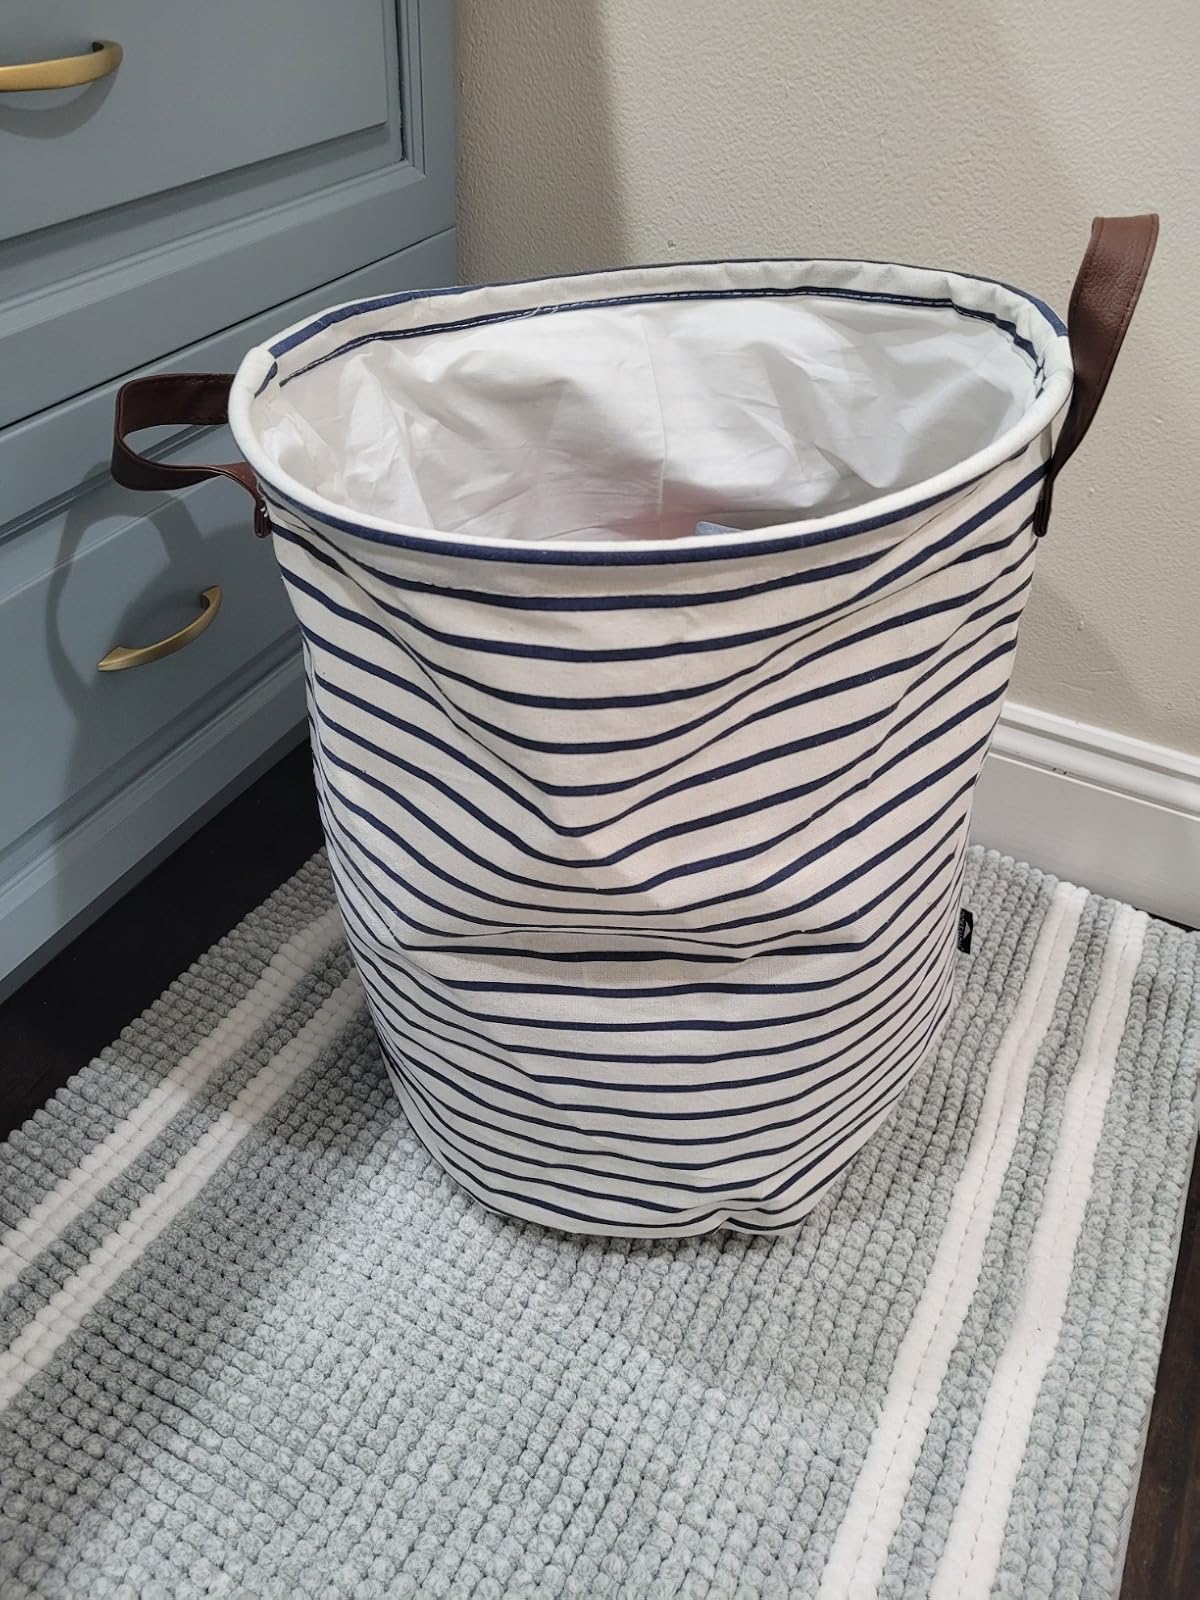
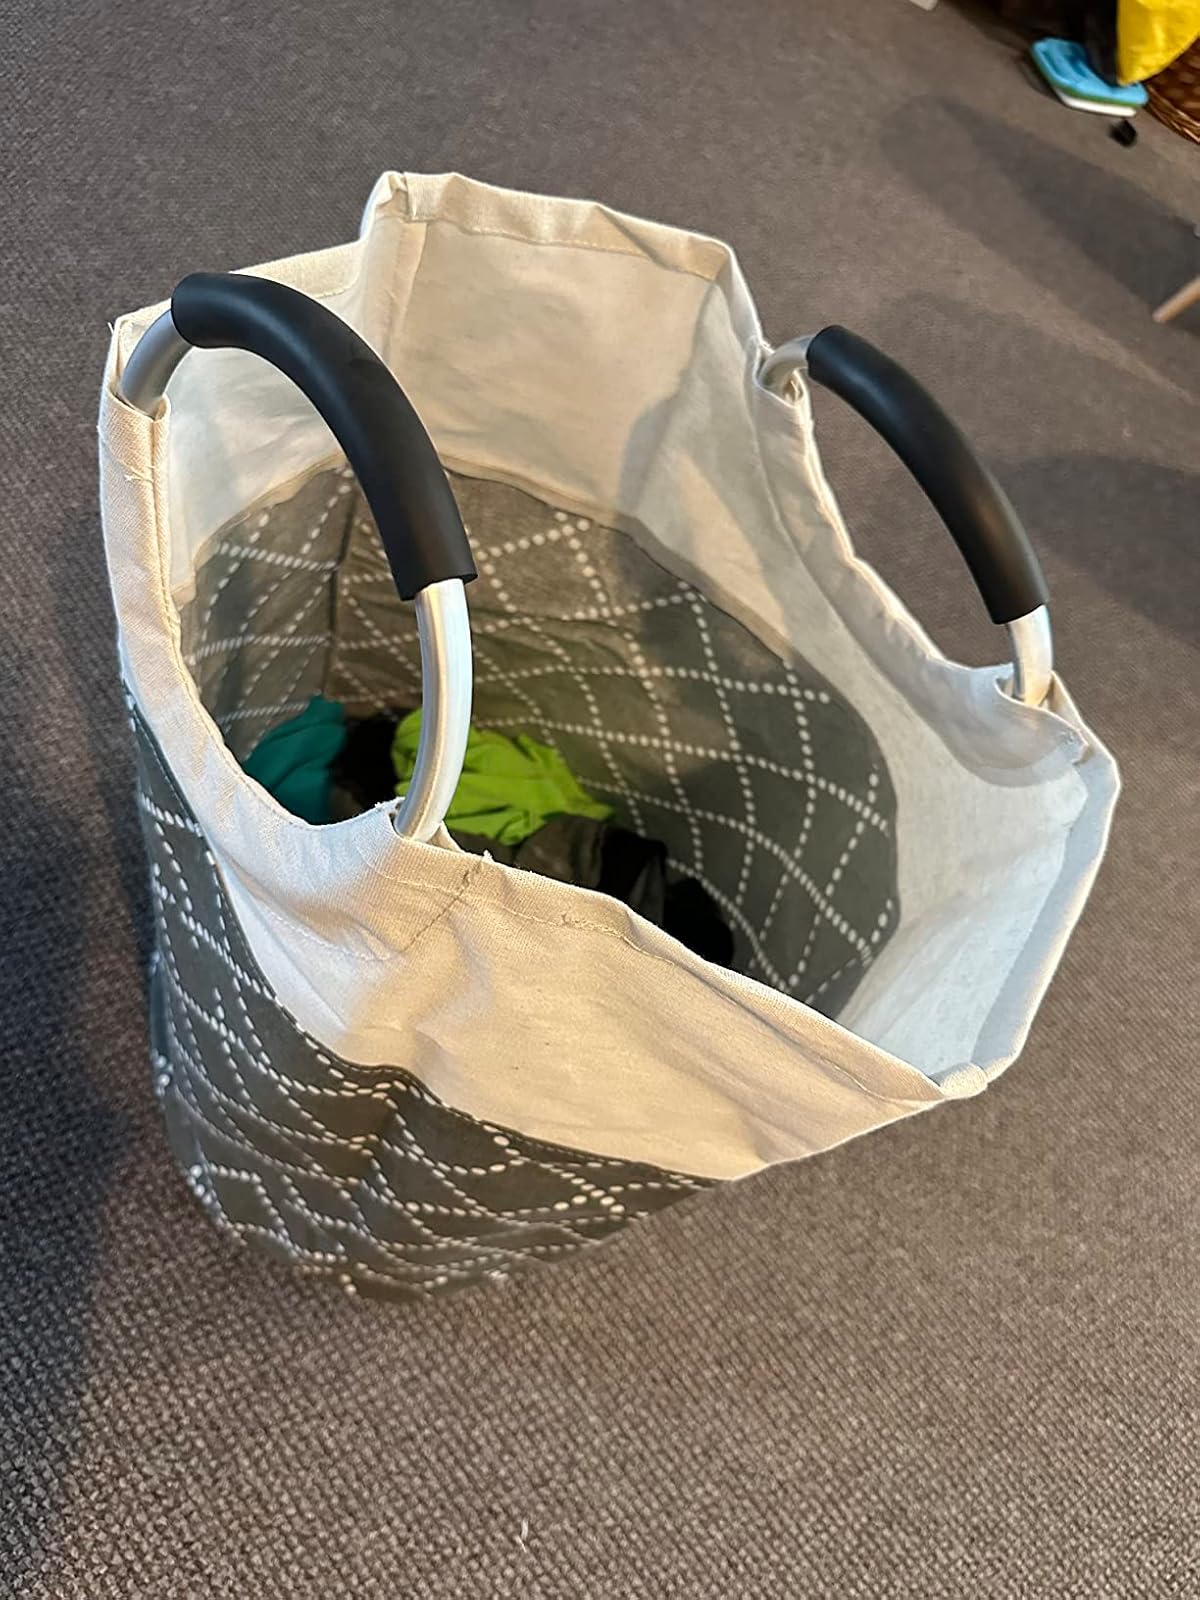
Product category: items_hamper
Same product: no